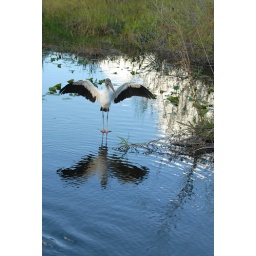
A large wood stork stretches it's wings above the sky blue water.